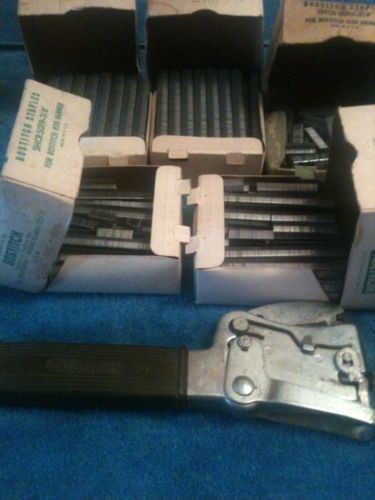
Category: stapler